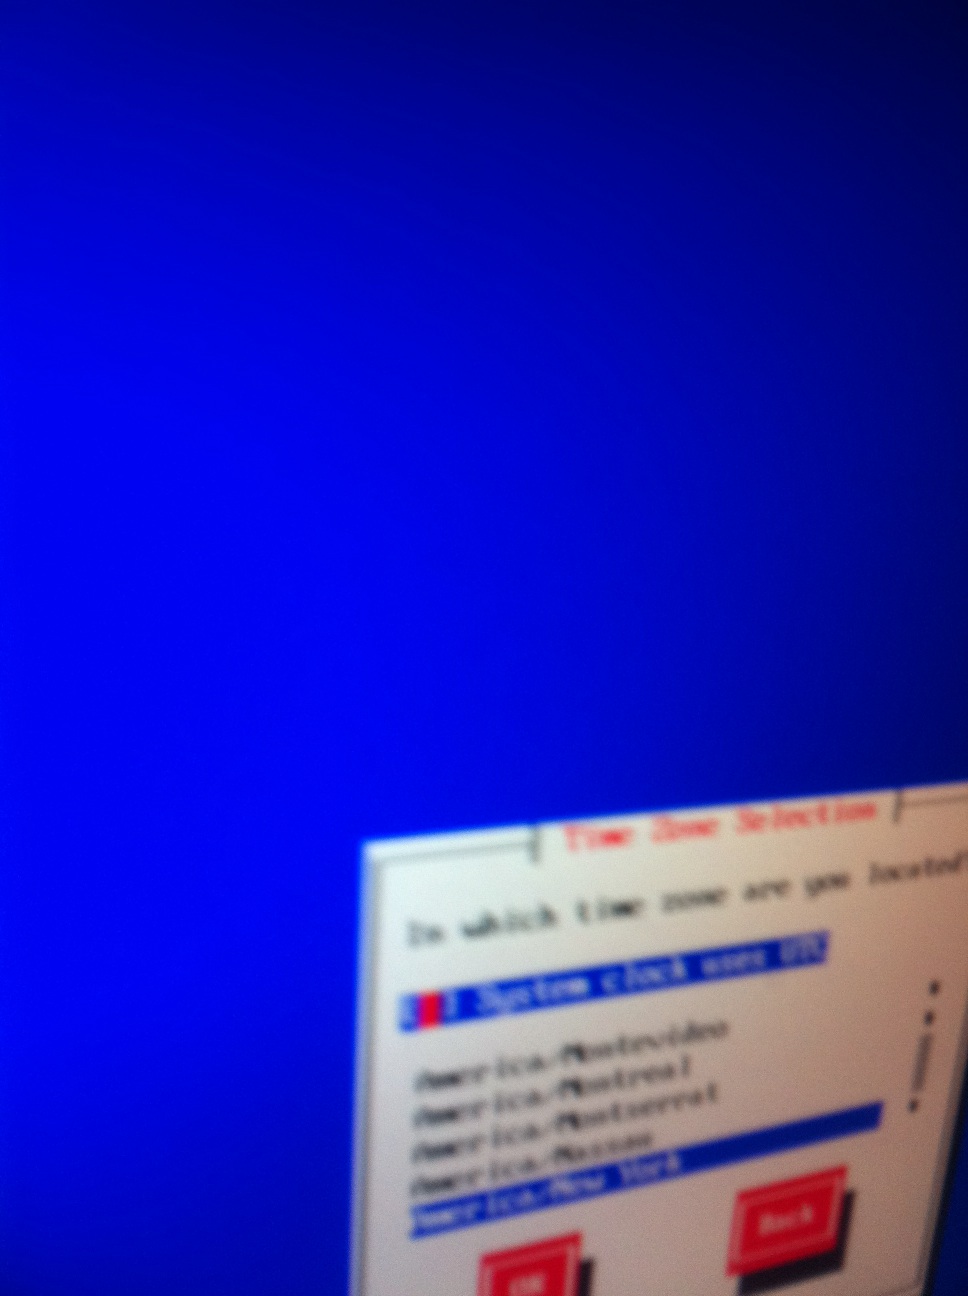Question: Which timezone is selected in the timezone selection box?
Answer: unanswerable